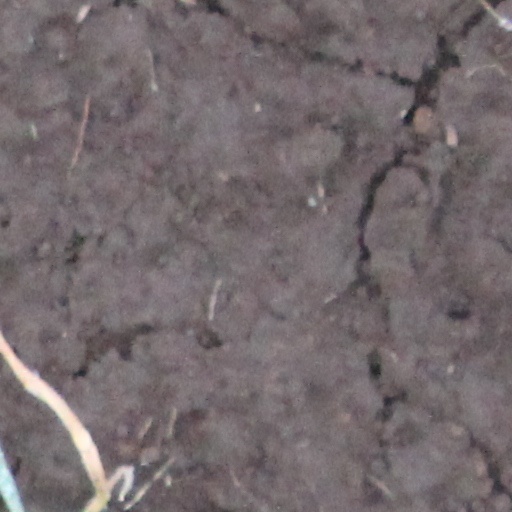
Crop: wheat